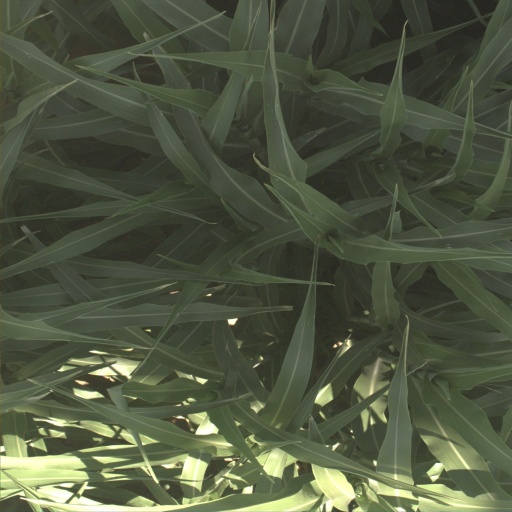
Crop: sorghum